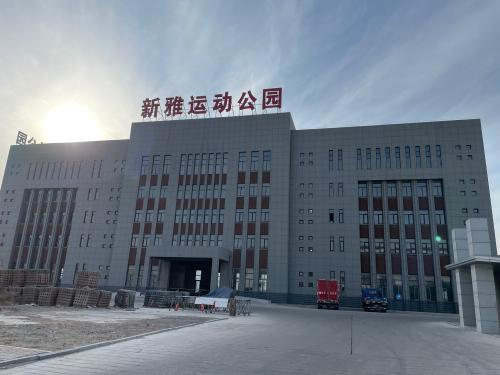
地标名称：新雅运动公园
所在城市：通辽市·科尔沁区